Wales

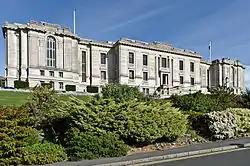
The National Library of Wales, Aberystwyth

According to the 2021 census, the Welsh-speaking population of Wales aged three or older was 17.8 per cent (538,300 people) and nearly three-quarters of the population in Wales said they had no Welsh language skills. Other estimates suggest that 29.7 per cent (899,500) of people aged three or older in Wales could speak Welsh in June 2022.